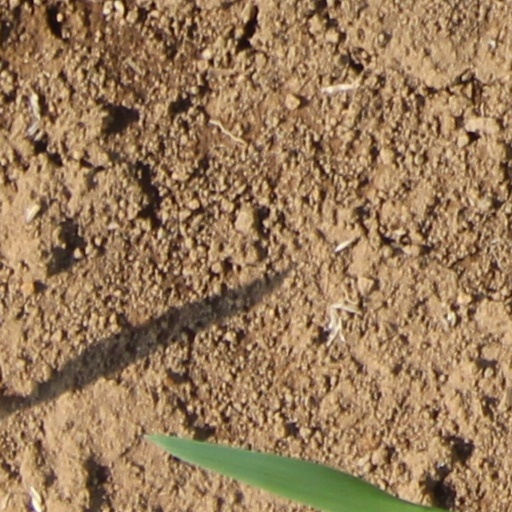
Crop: wheat